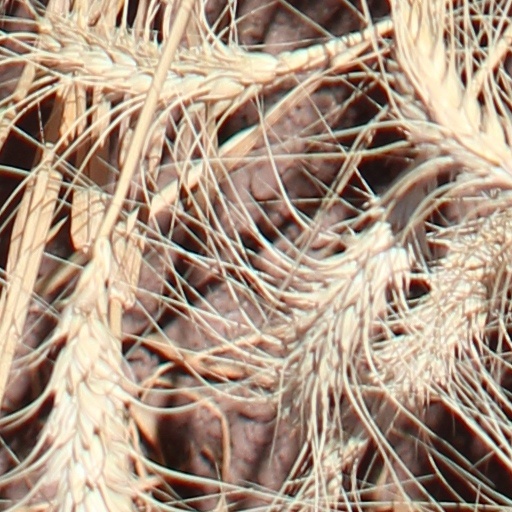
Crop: wheat